History of Europe

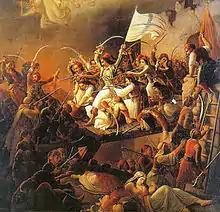
Beginning in 1821, the Greek War of Independence began as a rebellion by Greek revolutionaries against the ruling Ottoman Empire.

French intervention in the American Revolutionary War had nearly bankrupted the state. After repeated failed attempts at financial reform, King Louis XVI had to convene the Estates-General, a representative body of the country made up of three estates: the clergy, the nobility, and the commoners. The third estate, joined by members of the other two, declared itself to be a National Assembly and created, in July, the National Constituent Assembly. At the same time the people of Paris revolted, famously storming the Bastille prison on 14 July 1789.